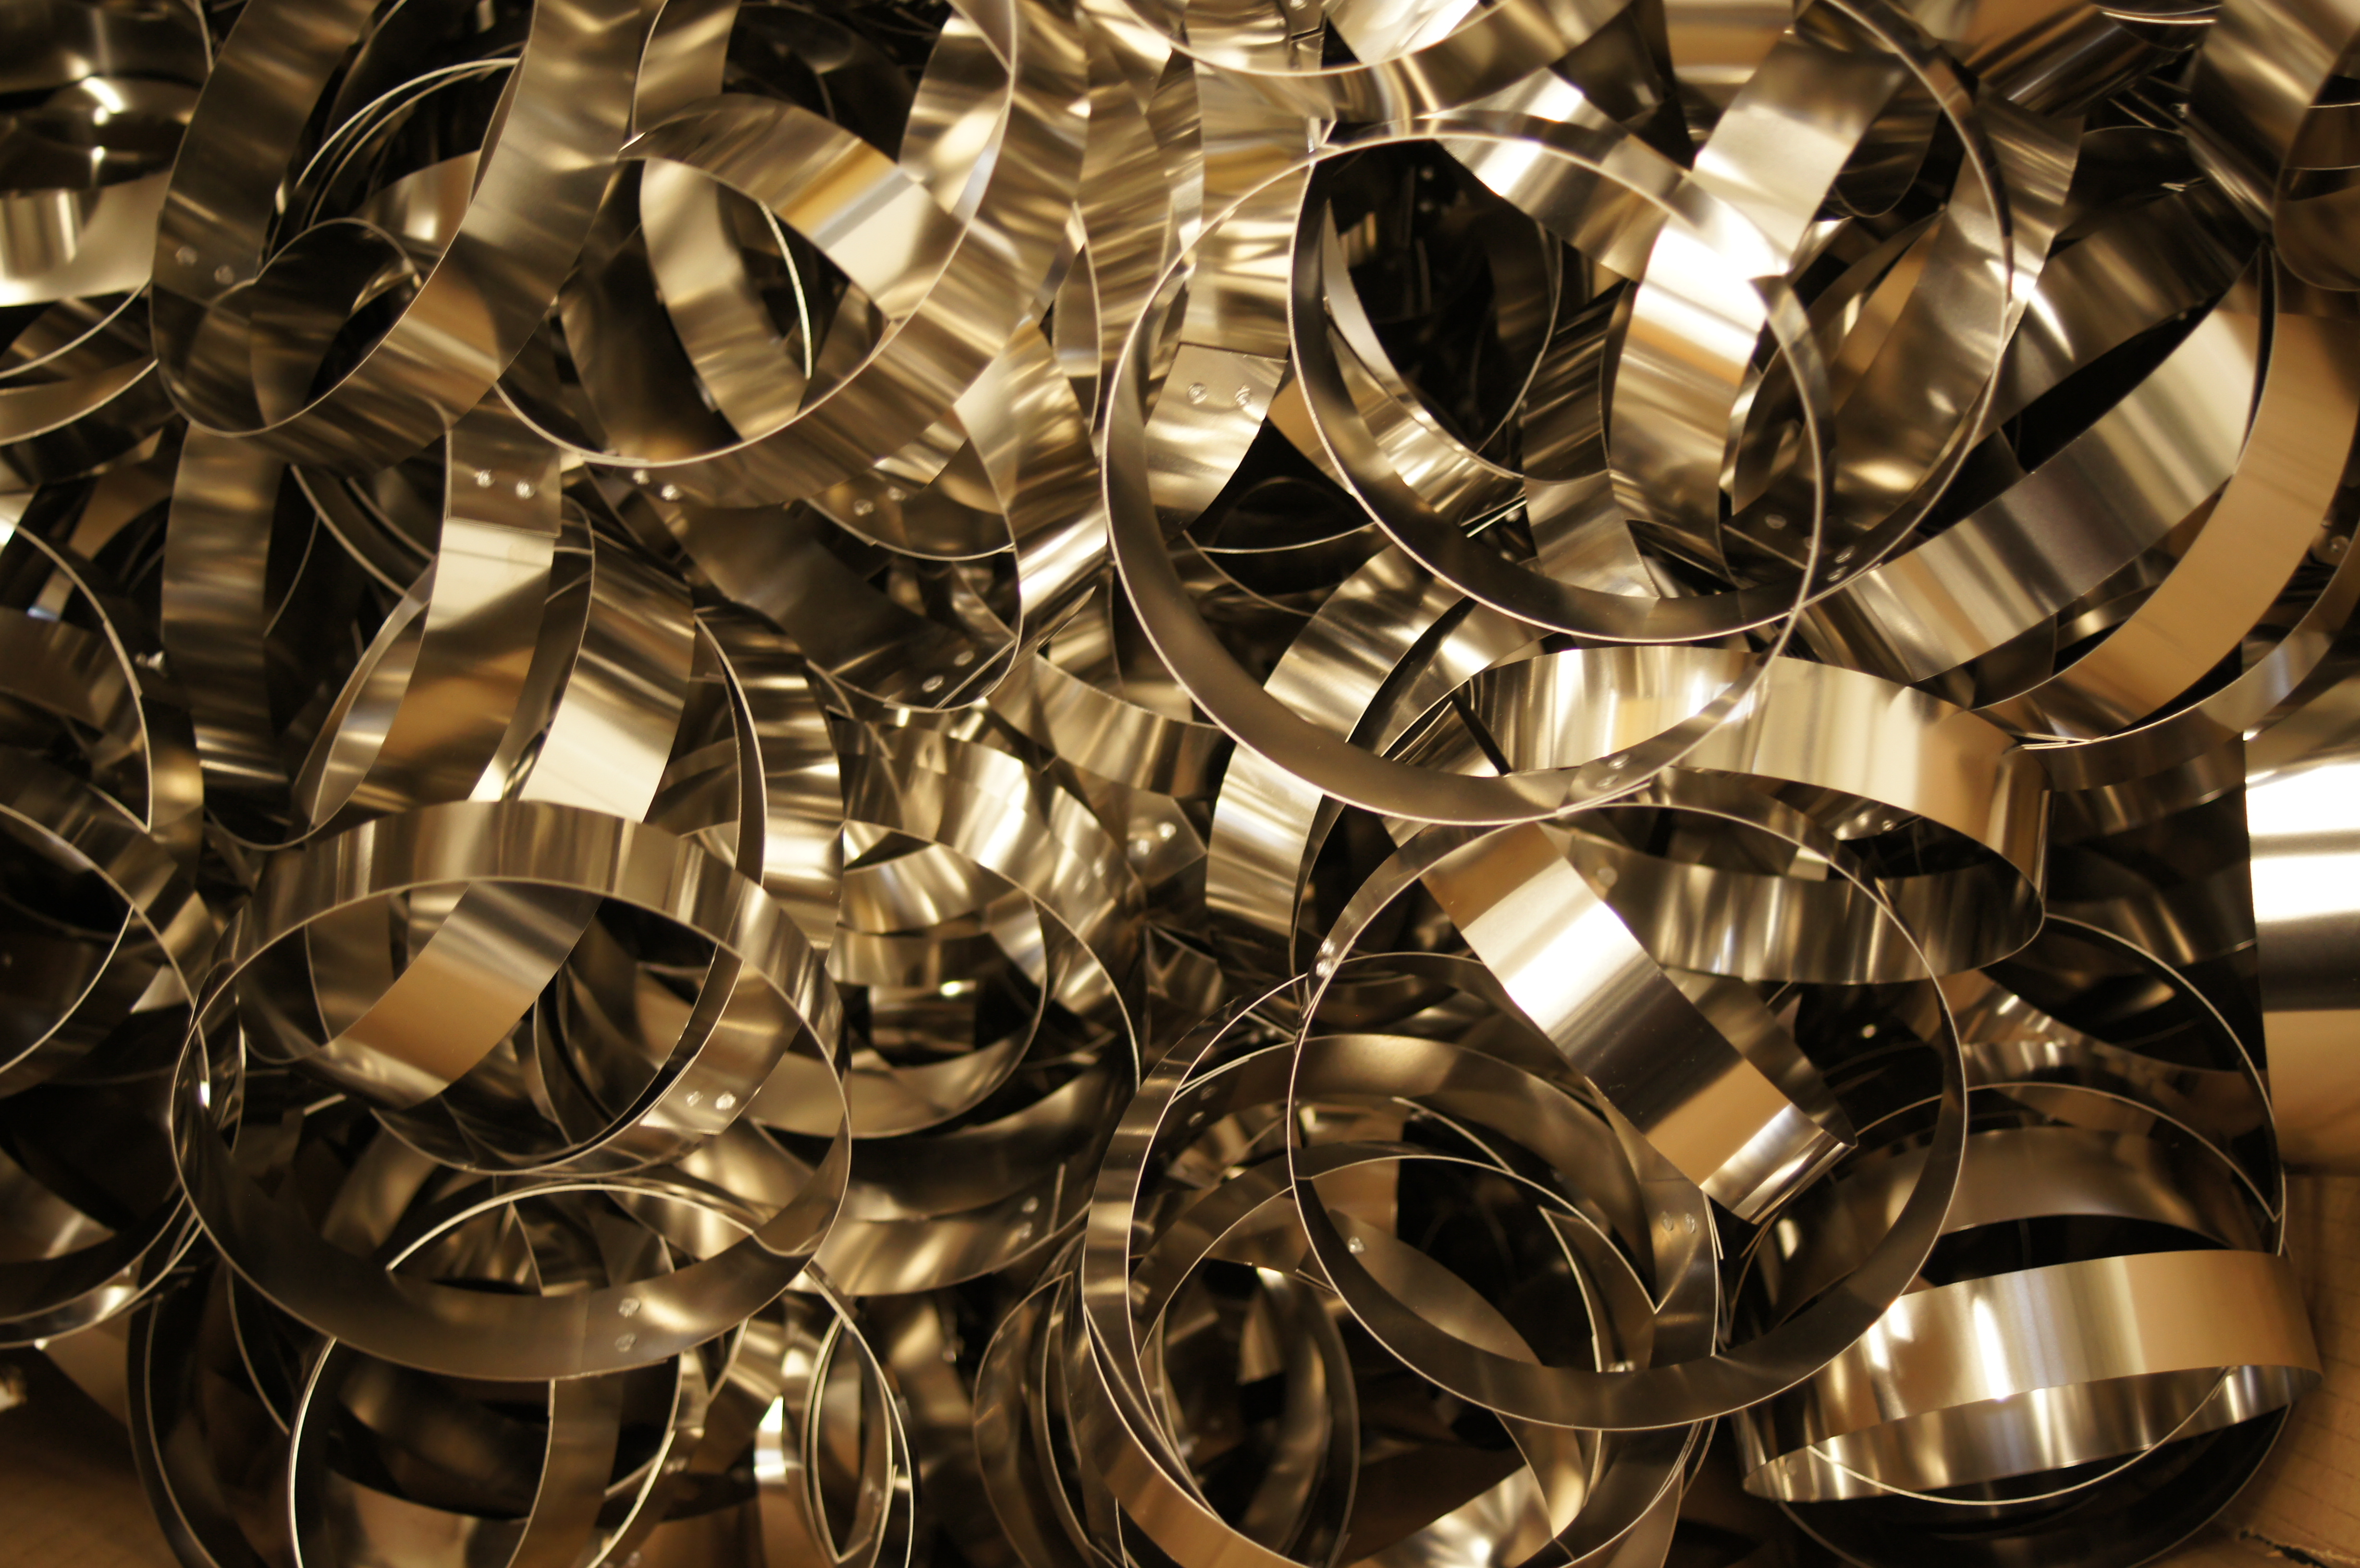
metal, element, background, automotive lighting, automotive tire, automotive design, rim, font, Material property, art, Tints and shades, symmetry, pattern, circle, glass, ceiling, aluminium, ceiling fixture, auto part, spoke, Transparent material, fashion accessory, monochrome, automotive wheel system, event, steel, light fixture, chandelier, nickel, reflection, lighting accessory, graphics, interior design, vase, cylinder, still life photography